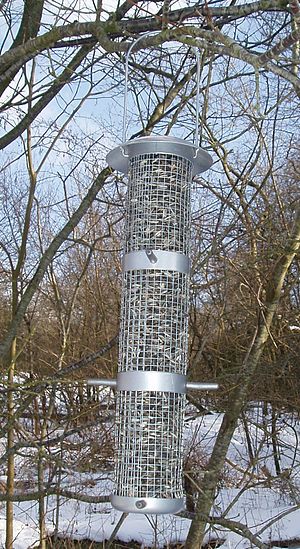
Vinterfodring af fugle
Foderautomat
Vinterfodring af fugle er en gammel tradition i Danmark. Den vigtigste funktion er at trække fuglene tættere til vinduerne om vinteren, så man kan opleve glæden ved flotte fugle på nært hold.